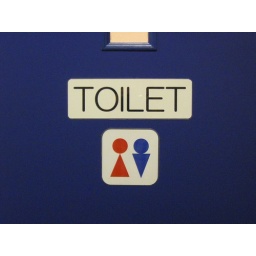
Modernist bathroom sign in K's House Kyoto.